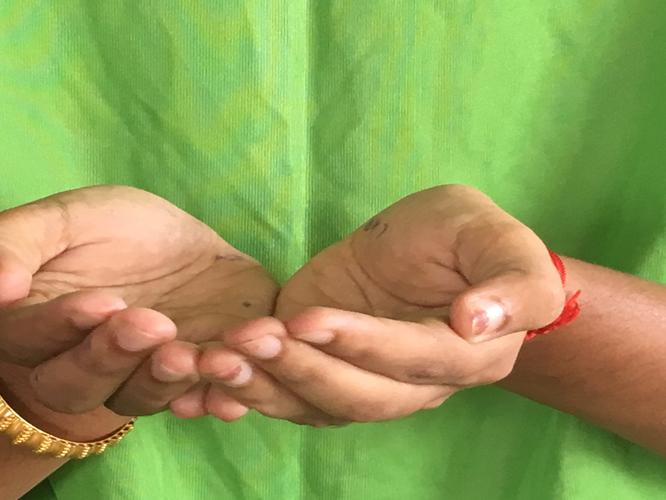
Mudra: Pushpaputa
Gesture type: double_hand